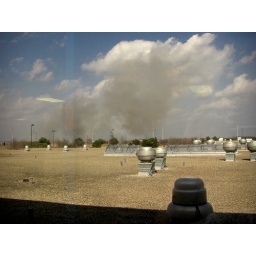
Second one in the span of a week. Taken from the second floor of the UNT Research Park.